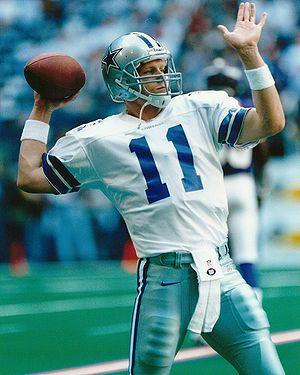
Michael Patrick « Mike » Quinn, né le 15 avril 1974 à Las Vegas, est un joueur américain de football américain qui a évolué au poste de quarterback.